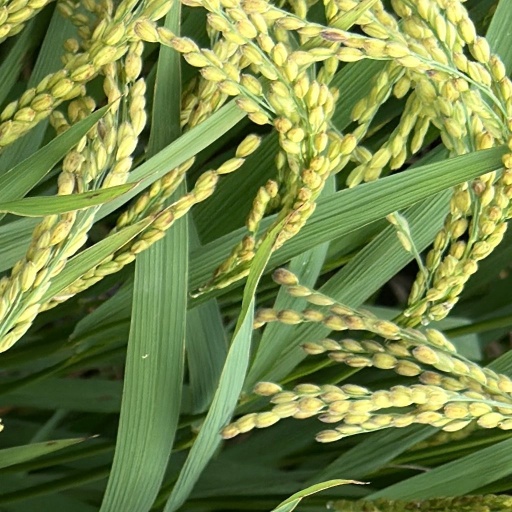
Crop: rice